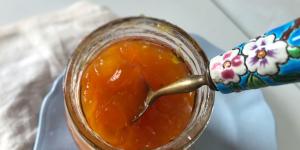
mermelada de quinotos